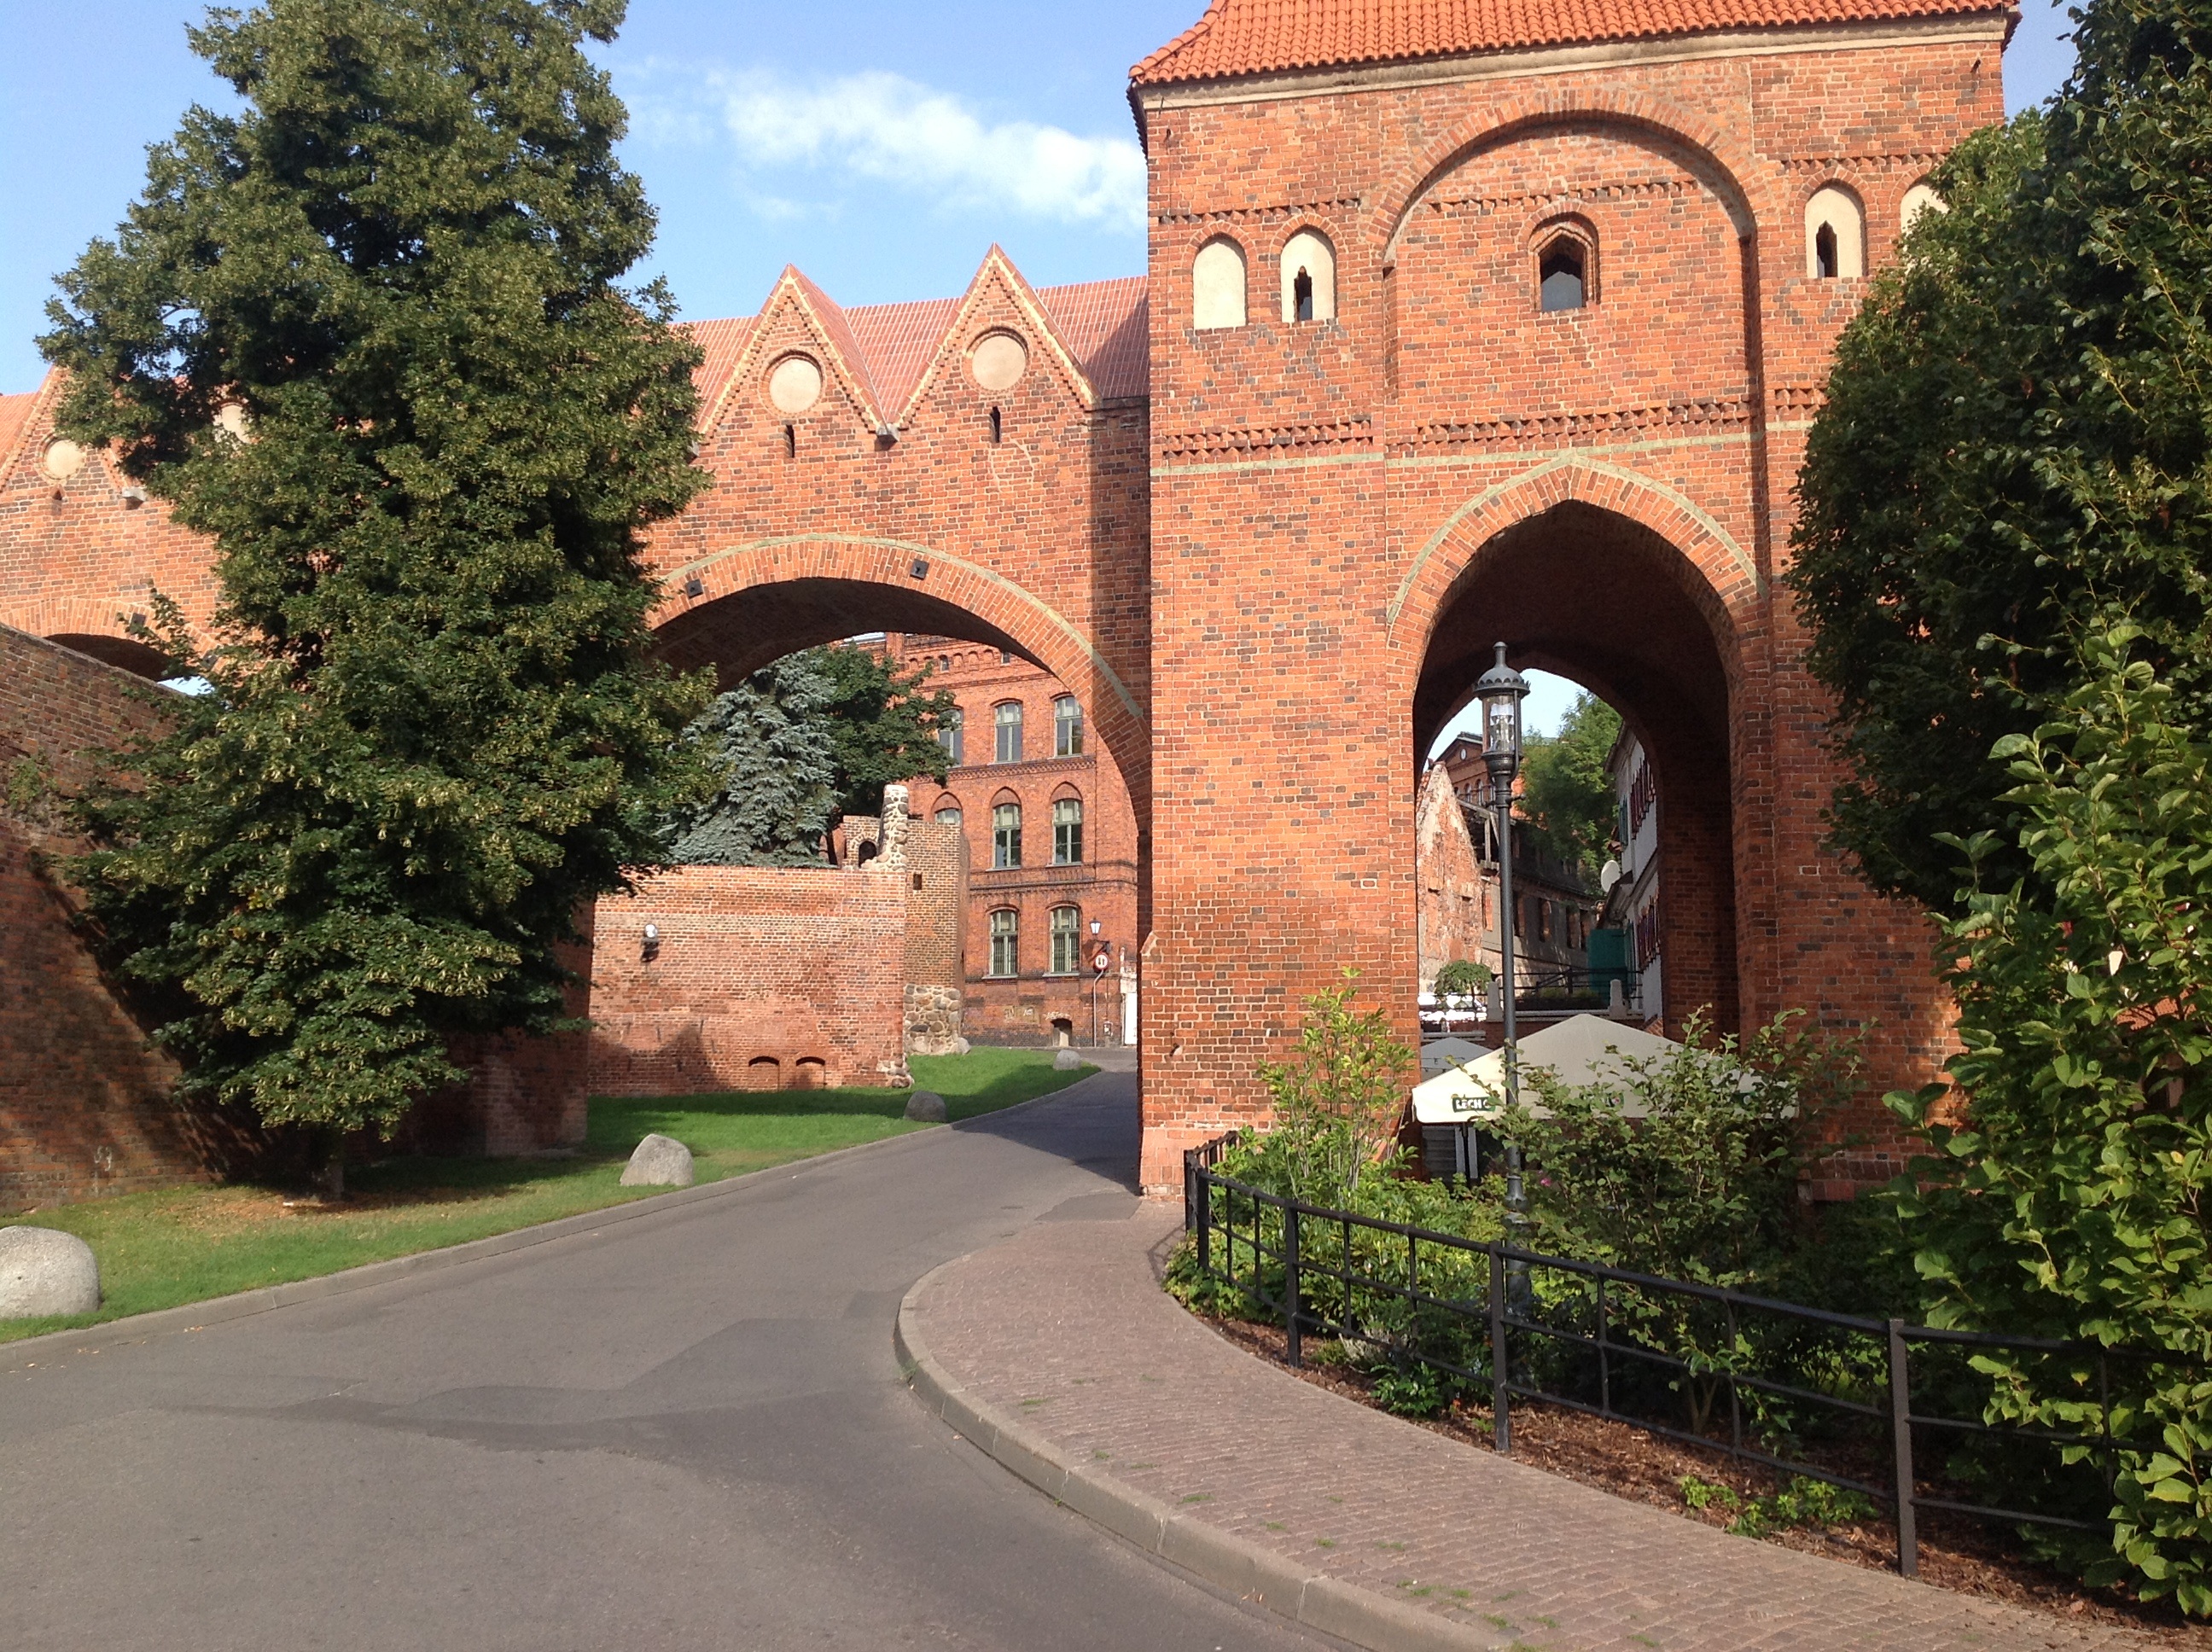
architecture, town, building, old, city, travel, village, europe, arch, tower, tourism, brick, medieval, monastery, poland, history, famous, historical, estate, cast, polish, destination, wisla, torun, vistula